Enno Cheng

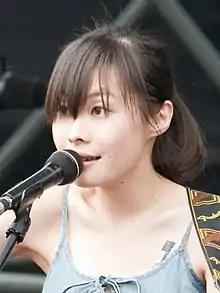

Enno Cheng is a Taiwanese indie singer-songwriter who is also an author and a film actress. She is currently part of the band Chocolate Tiger (猛虎巧克力) in addition to performing and releasing albums solo. She is the daughter of film director Cheng Wen-tang, who she often collaborates with by writing screenplays and film scores as well as performing in his films.